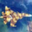
Label: airplane